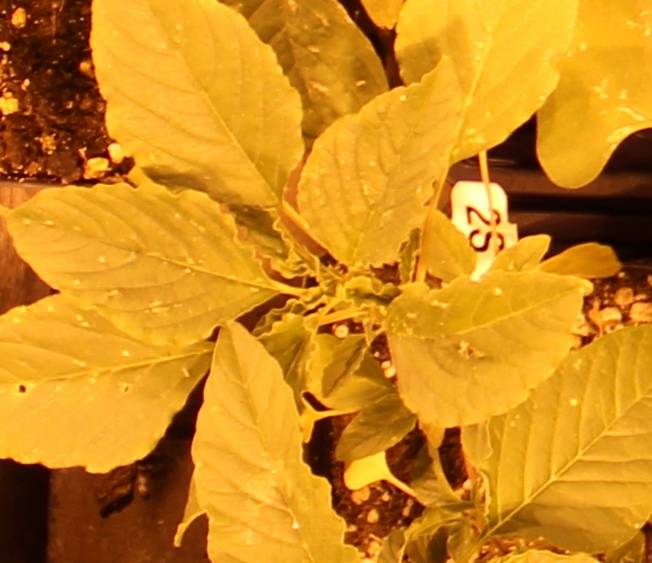
Label: Palmer Amaranth